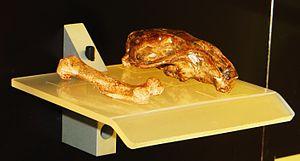
Le Canariomys tamarani est une espèce éteinte de rongeurs qui se rencontrait sur l'île de Grande Canarie.